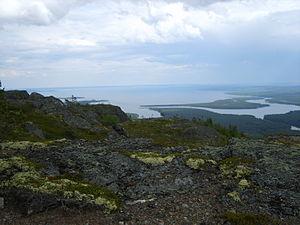
Le parc national de Paanajärvi est un parc national de Russie situé au nord-ouest de la république de Carélie.